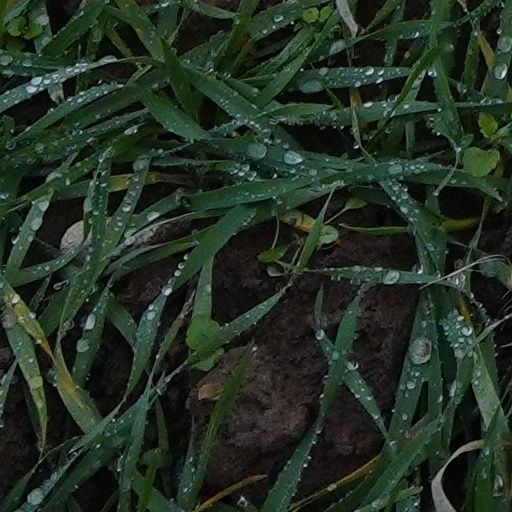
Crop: wheat